Mike Boyle

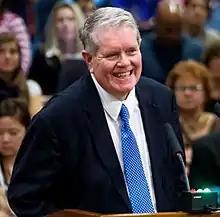

Michael David Boyle (January 19, 1944 – September 10, 2021) was an American Democratic politician from Nebraska who served as mayor of Omaha and later as a member of the Douglas County Board of Commissioners. He was a lawyer in private practice in Omaha for over 30 years.